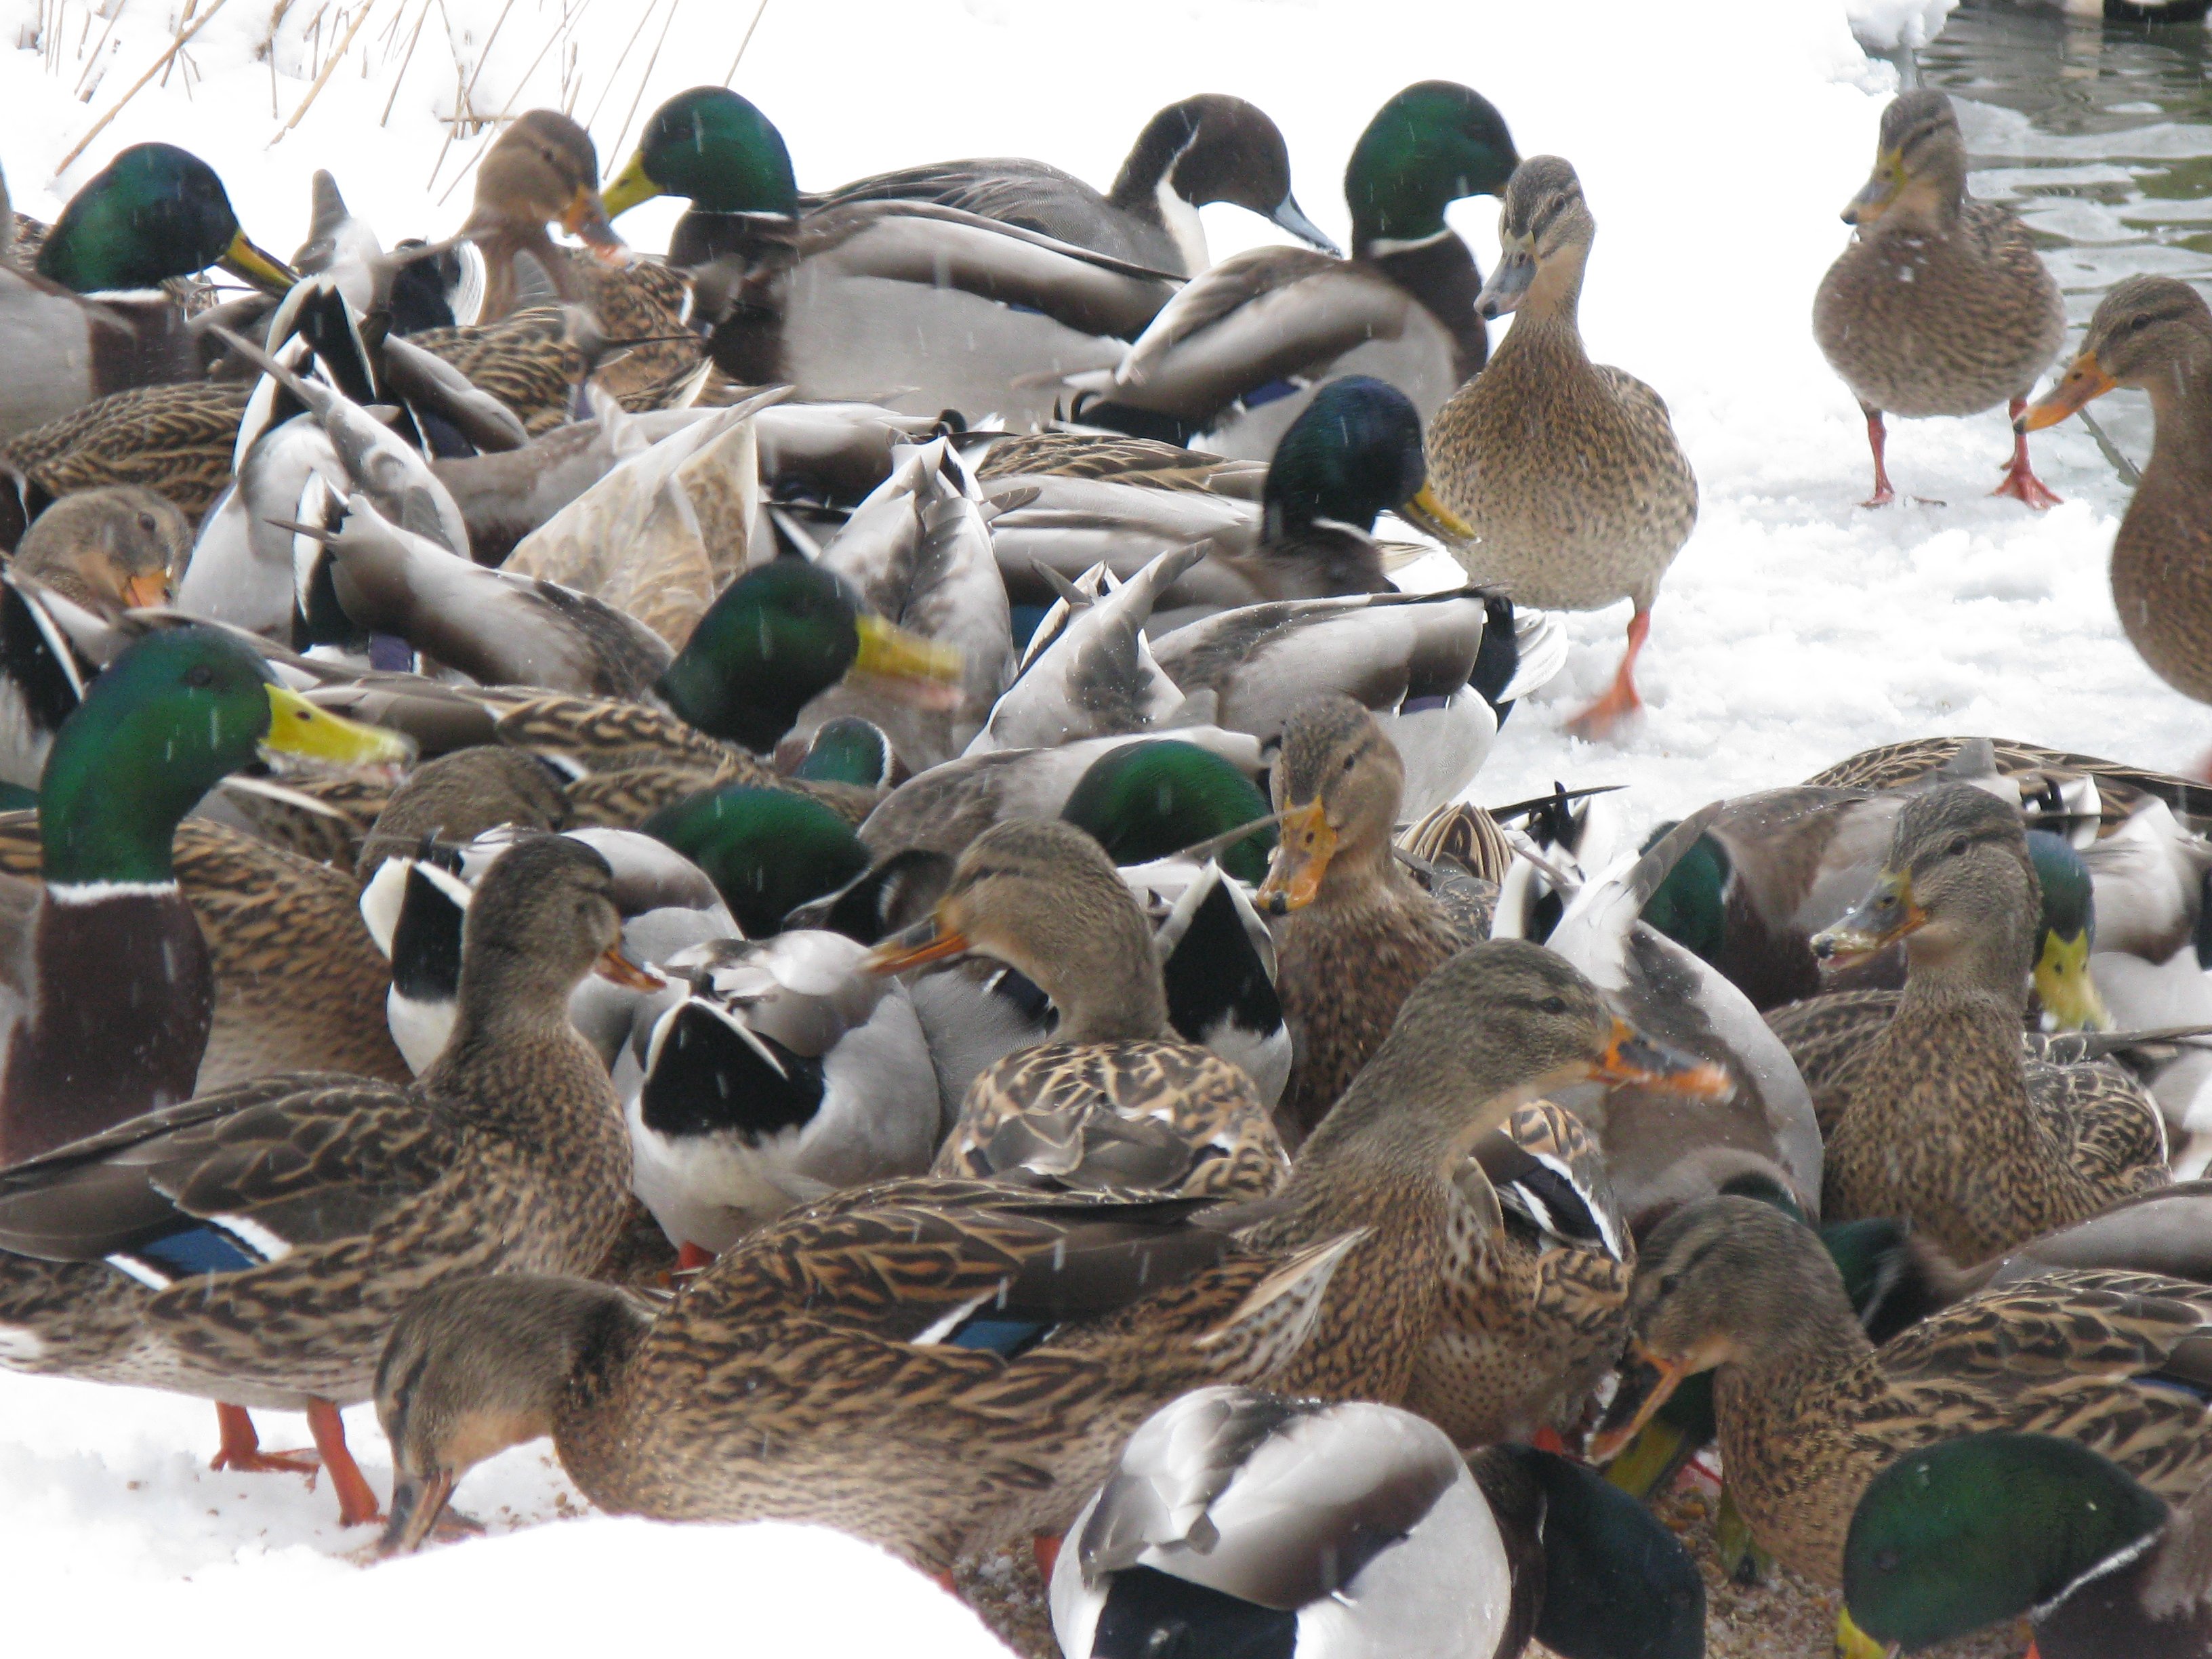
winter, bird, wildlife, beak, fauna, poultry, duck, goose, vertebrate, ducks, waterfowl, water bird, mallard, canard, ducks geese and swans, ducks in winter